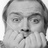
Emotion: surprise